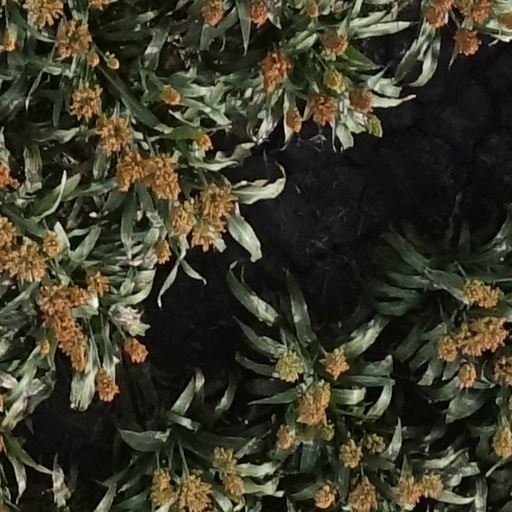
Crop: sorghum